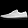
Label: Sneaker